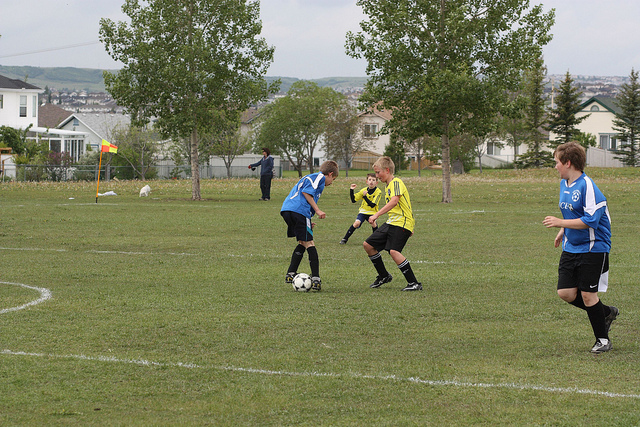
hai đội bóng trẻ đang thi đấu bóng đá trên sân cỏ